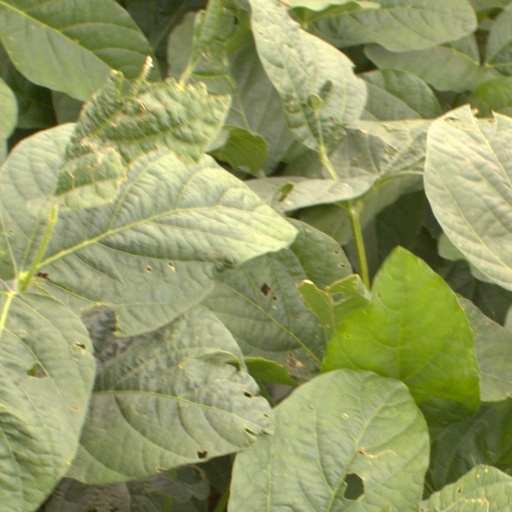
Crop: soybean